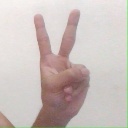
अक्षर: क